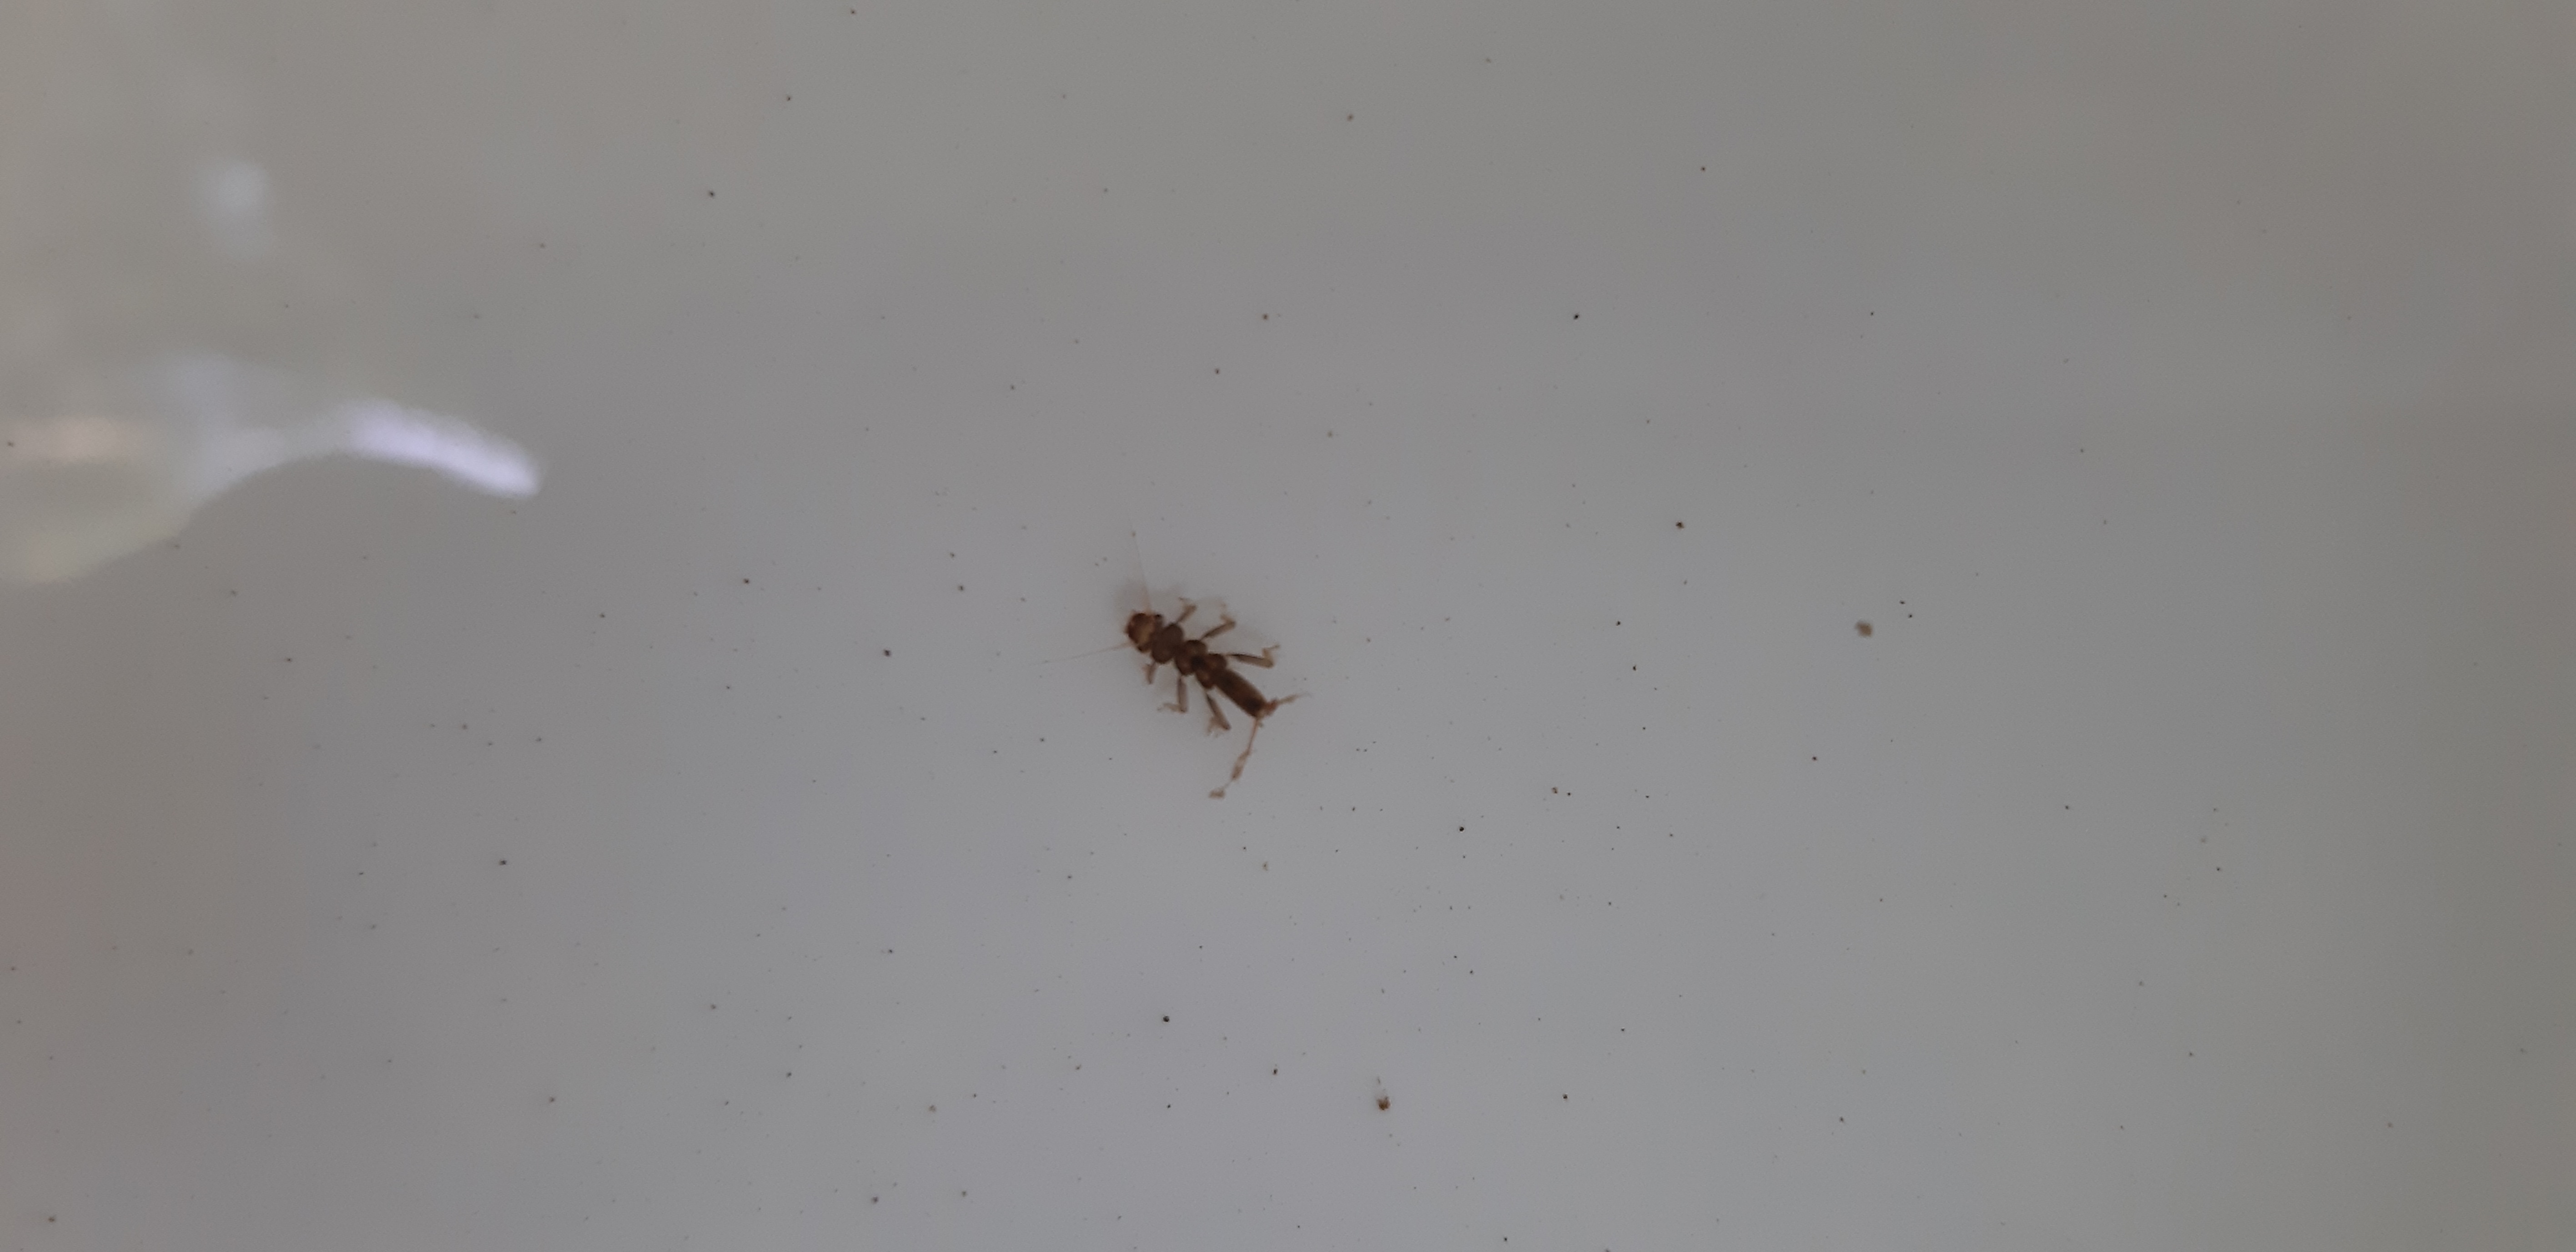
Macroinvertebrate group: stoneflies